Achnacarry

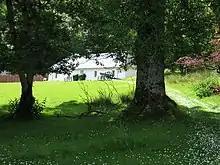
The Clan Cameron Museum at Achnacarry

The current building and the surrounding estate gained fame as the Commando Training Depot for the Allied Forces from March 1942 to 1945. British Commandos, United States Army Rangers and commandos from France, the Netherlands, Norway, Czechoslovakia, Poland and Belgium trained there. Each training course culminated in an "opposed landing" exercise around the area of nearby Bunarkaig on Loch Lochy. As live ammunition was used, there were some casualties whilst training at Achnacarry. Some 25,000 commandos completed training at the centre during the four years it was in use.